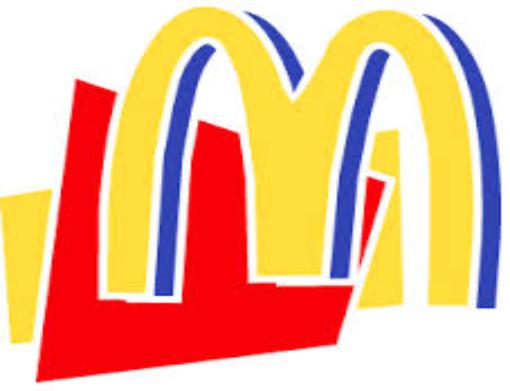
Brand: McDonald's
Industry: Food